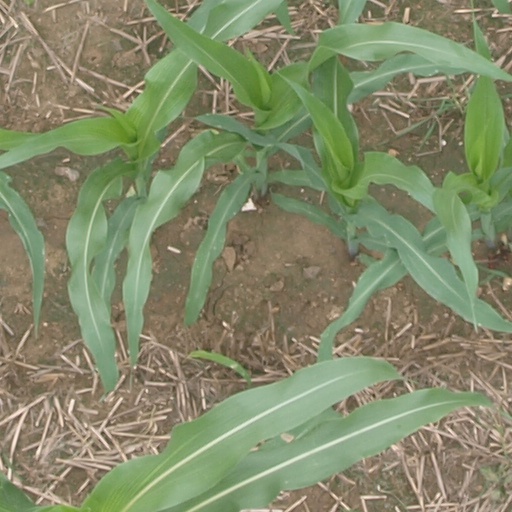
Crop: maize; corn